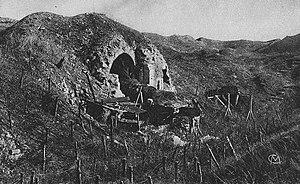
Le_fort_de_Souville par _CM.
Sa situation de protectorat français explique le rôle de la Tunisie pendant la Première Guerre mondiale. Depuis la signature du traité du Bardo en 1881, le ministre de la Guerre du pays est un général français et le bey de Tunis accepte de signer l'ordre de mobilisation de l'armée tunisienne bien que la régence de Tunis reste officiellement neutre pendant le conflit.
Le fort de Souville, appelé brièvement fort Lemoine, est un des forts de la place fortifiée de Verdun, situé sur la commune de Fleury-devant-Douaumont. Construit à partir de 1876 à 396 m d'altitude, c'est un fort de première génération, dont les dessus et environs ont servi de champs de bataille lors de la bataille de Verdun en 1916, durant la Première Guerre mondiale.